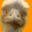
Label: bird